Hyper (2016 film)

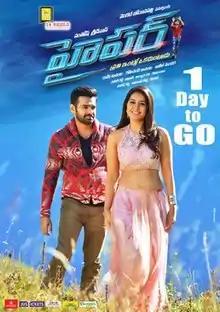

Hyper is a 2016 Indian Telugu-language action-comedy drama film directed by Santosh Srinivas and produced by 14 Reels Entertainment. The film features Ram Pothineni, Raashii Khanna, and Sathyaraj in the lead roles, while Rao Ramesh, Murali Sharma, Naresh, Thulasi Shivamani, Sayaji Shinde, Posani Krishna Murali, and Brahmaji play supporting roles. The songs featured in the film are composed by Ghibran, while the background score is composed by Mani Sharma. The film was released worldwide on 30 September 2016.